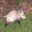
Label: possum